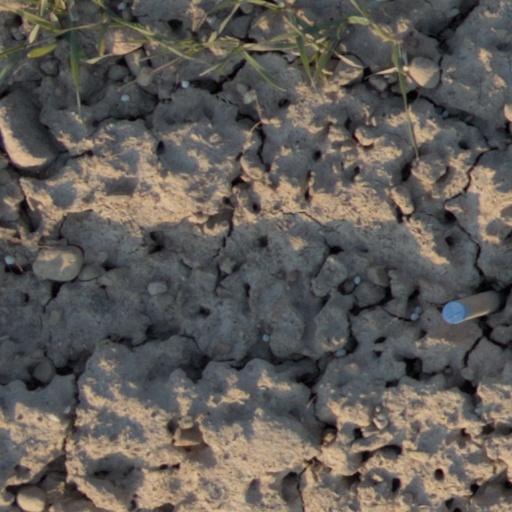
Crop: wheat